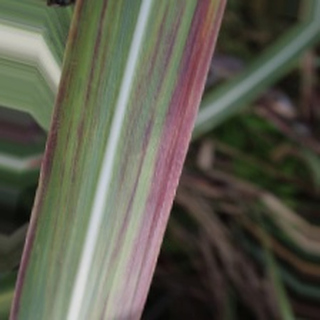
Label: sugarcane_bacterial_blight